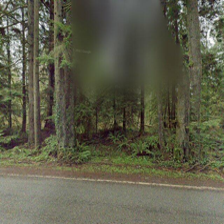
Label: streetView